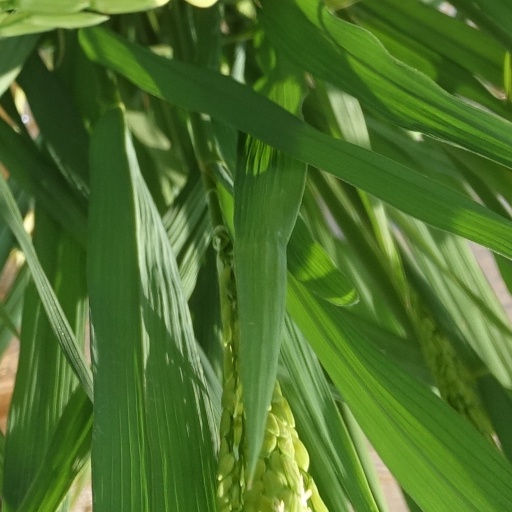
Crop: rice